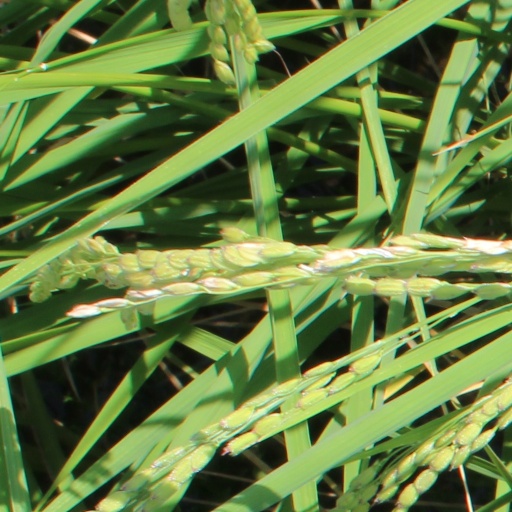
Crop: rice